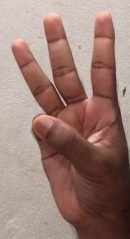
ASL sign: 6